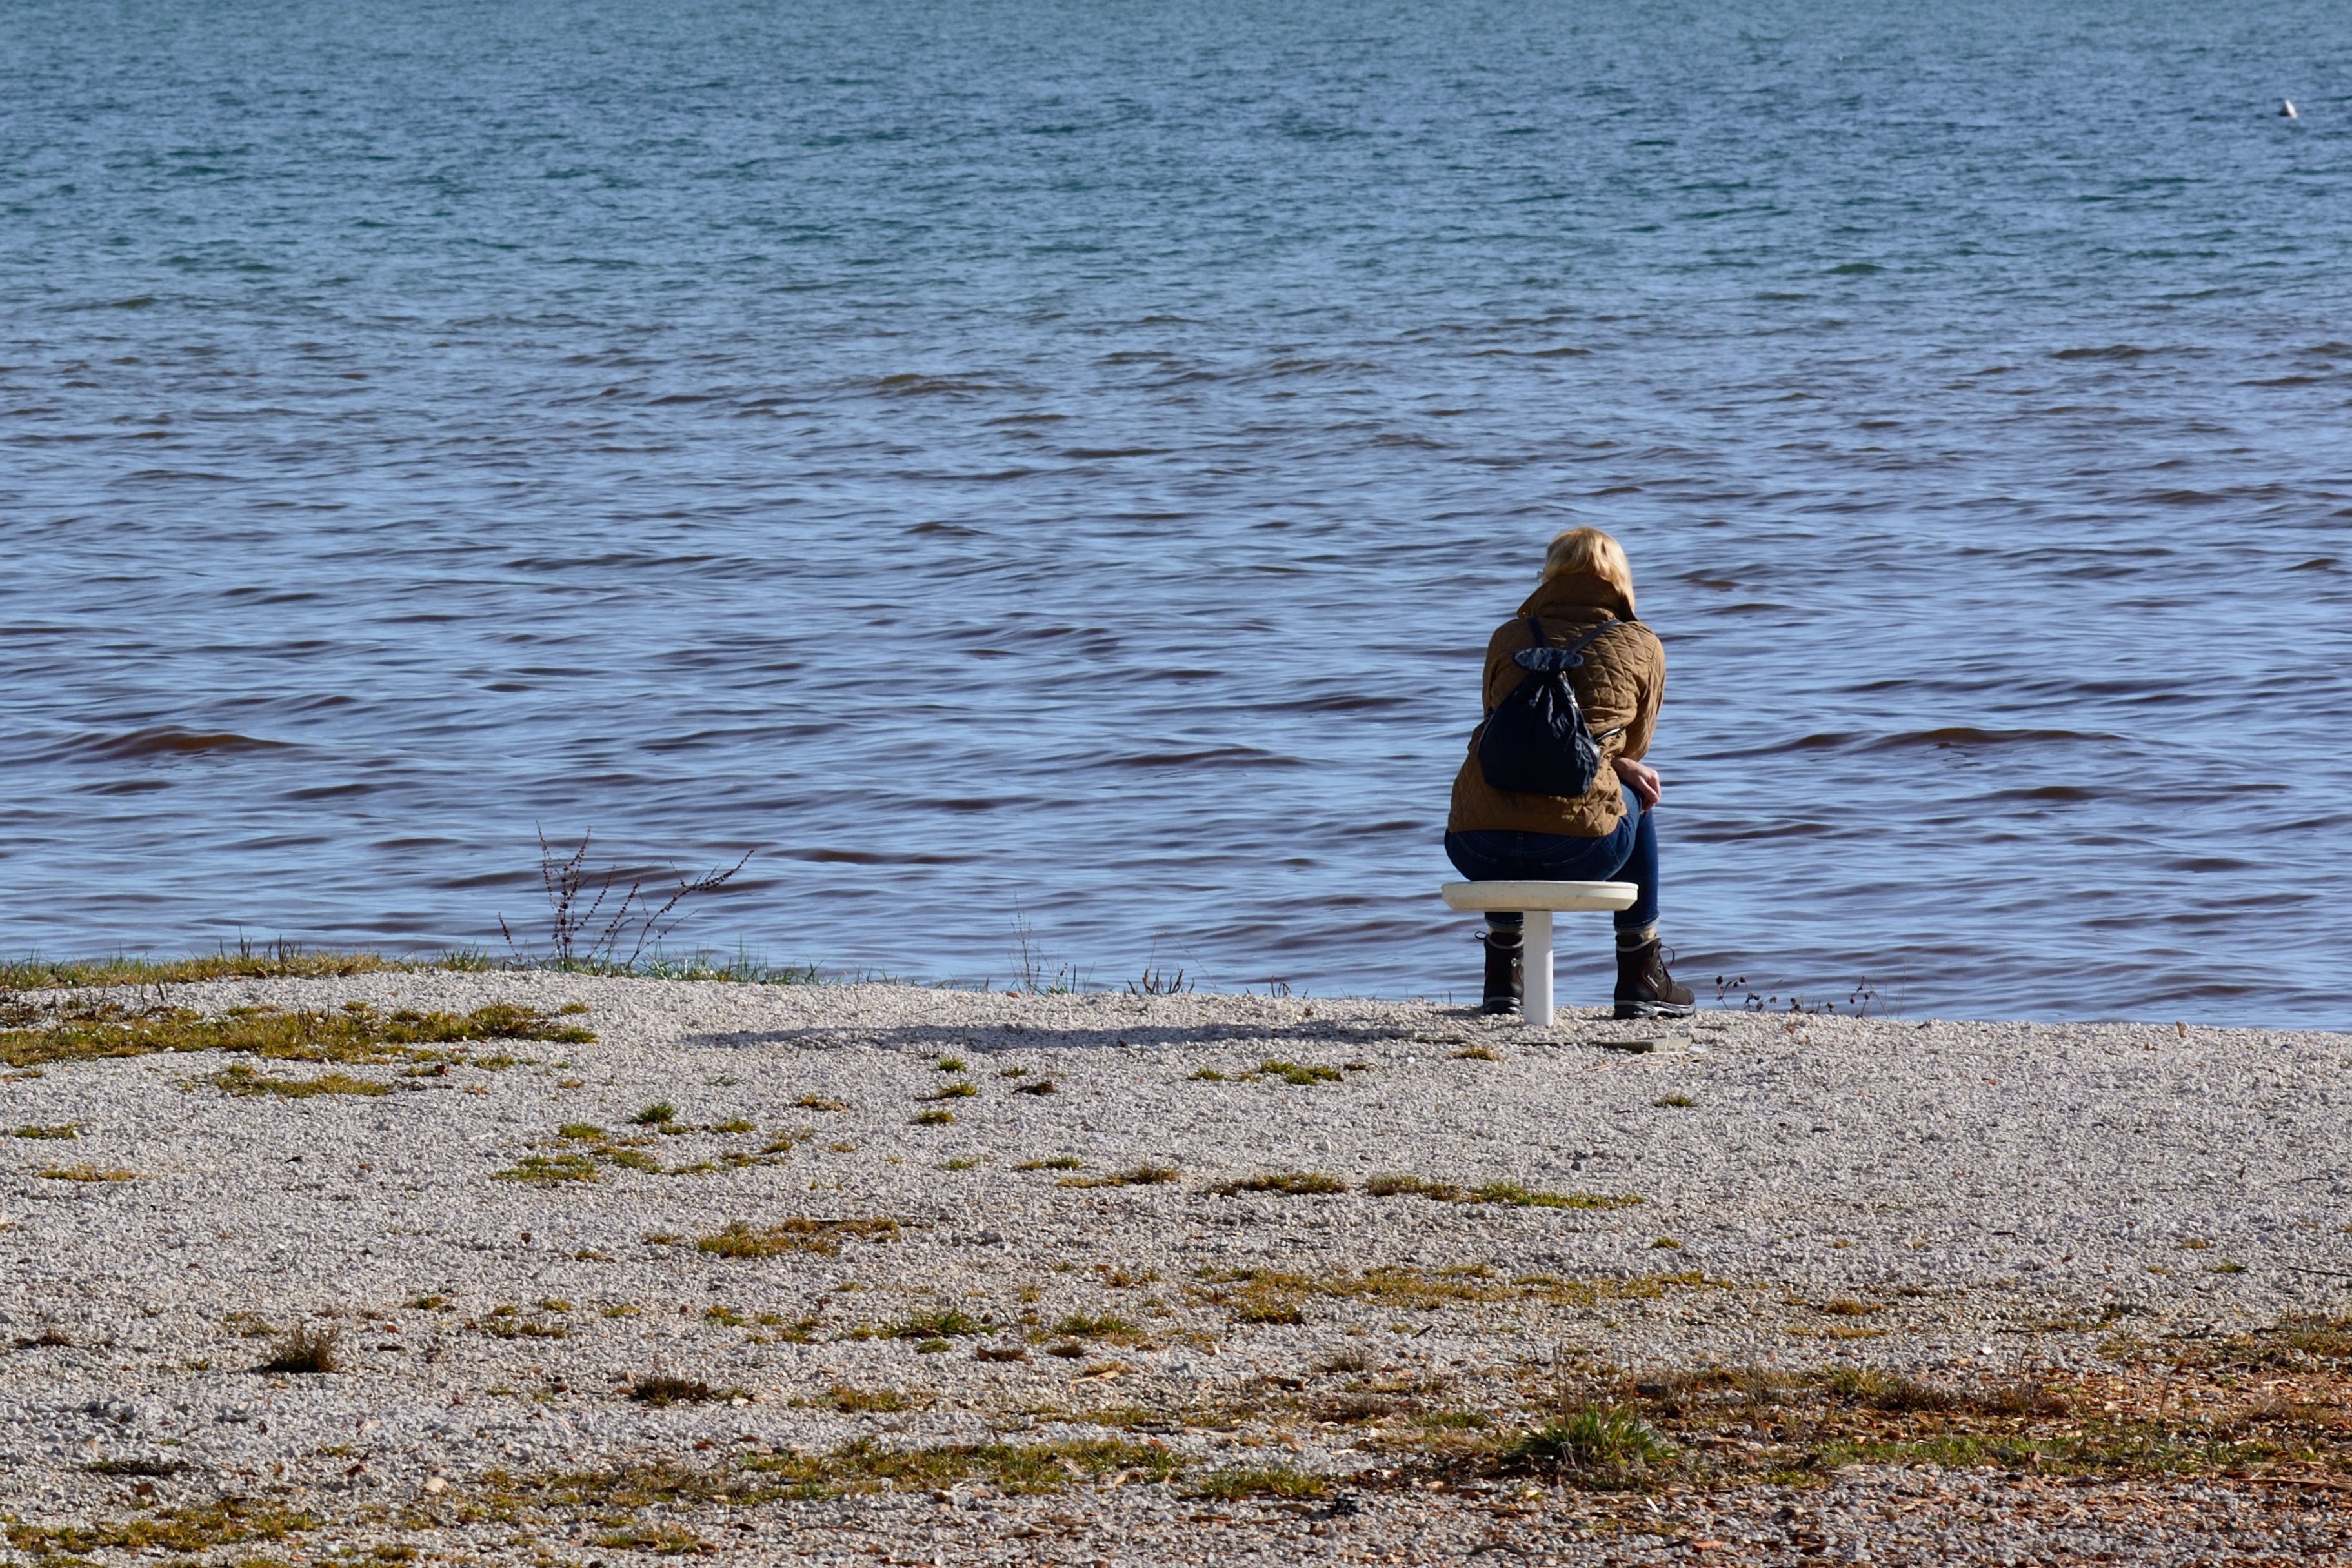
beach, sea, coast, water, nature, sand, rock, ocean, horizon, person, woman, morning, shore, wave, lake, cliff, relax, human, rest, leisure, terrain, body of water, sit, look, quiet, habitat, mood, waters, longing, recovery, individually